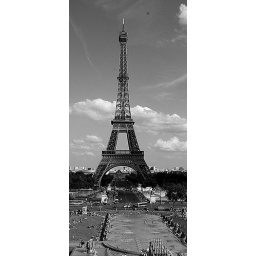
The Eiffel in black and white